Free black people in Jamaica

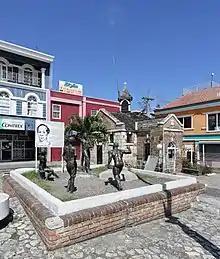
Sam Sharpe Memorial, Montego Bay

The Baptist War, also known as the Sam Sharpe Rebellion, of 1831–32, was an eleven-day rebellion that started on 25 December 1831 and involved up to 60,000 of the 300,000 slaves in Jamaica. The uprising was led by a black Baptist deacon, Samuel Sharpe and waged largely by his followers.